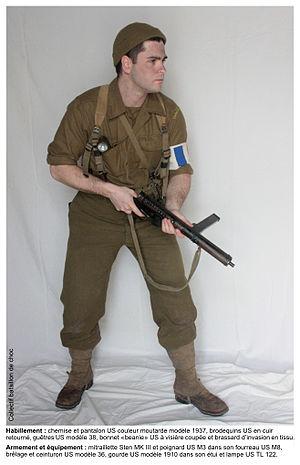
Tenue des chasseurs du bataillon de choc à l'été 1944. Reconstitution réalisée par le collectif du bataillon de choc.
Le bataillon de choc est une unité d'élite de l'Armée française formée en mai 1943 à Staoueli en Algérie. Entraîné au parachutisme et aux méthodes commandos, son but est d'apporter un soutien aux organisations de la Résistance française en vue de renforcer leur action. Tous les chasseurs sont volontaires et réunis autour d'une même doctrine rappelant leurs origines diverses. Elle est « puissance de la légion, légèreté du chasseur, chic du cavalier ».